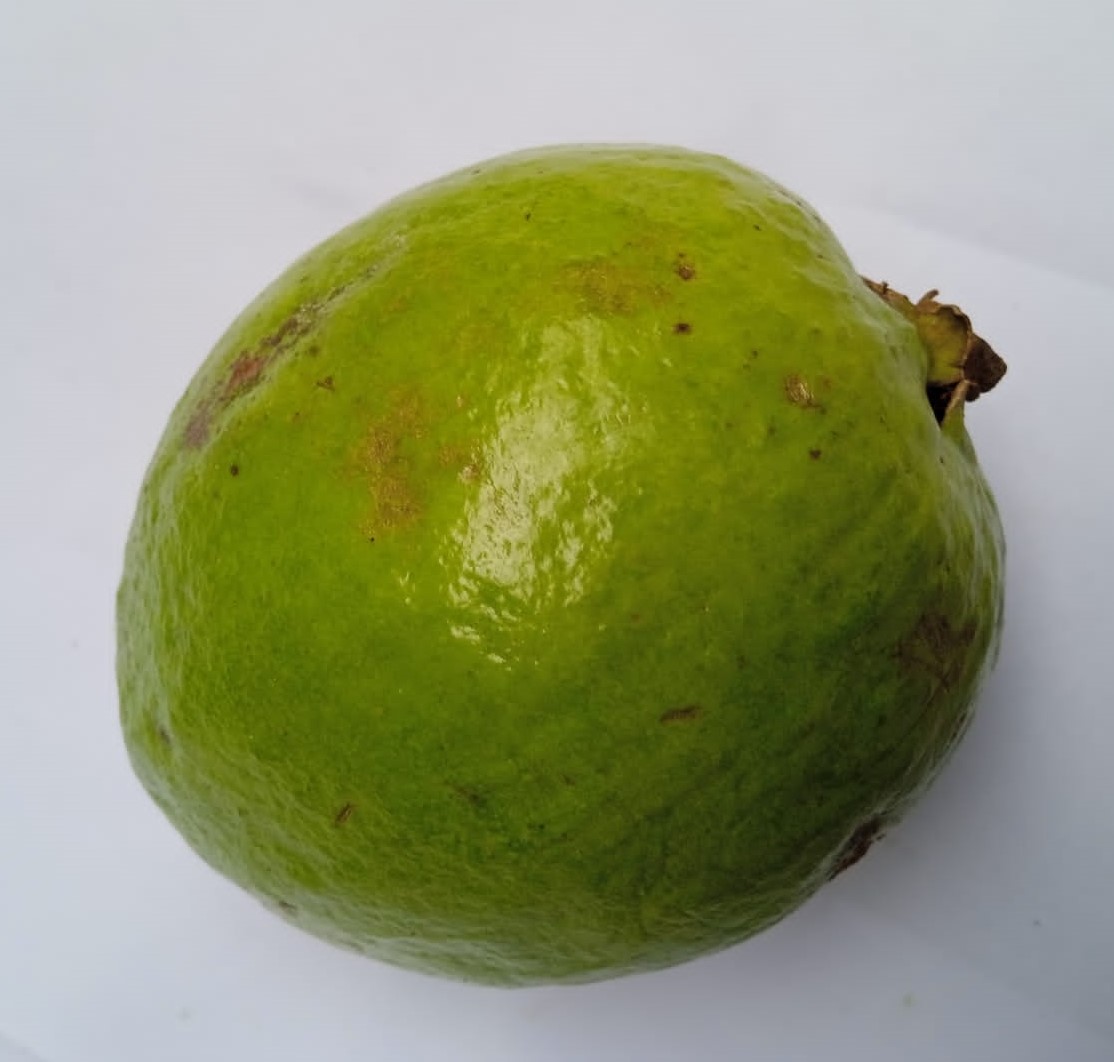
Fruit: guava
Condition: fresh